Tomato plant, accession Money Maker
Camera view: horizontal (90 deg, fisheye); turntable rotation: 150 degrees
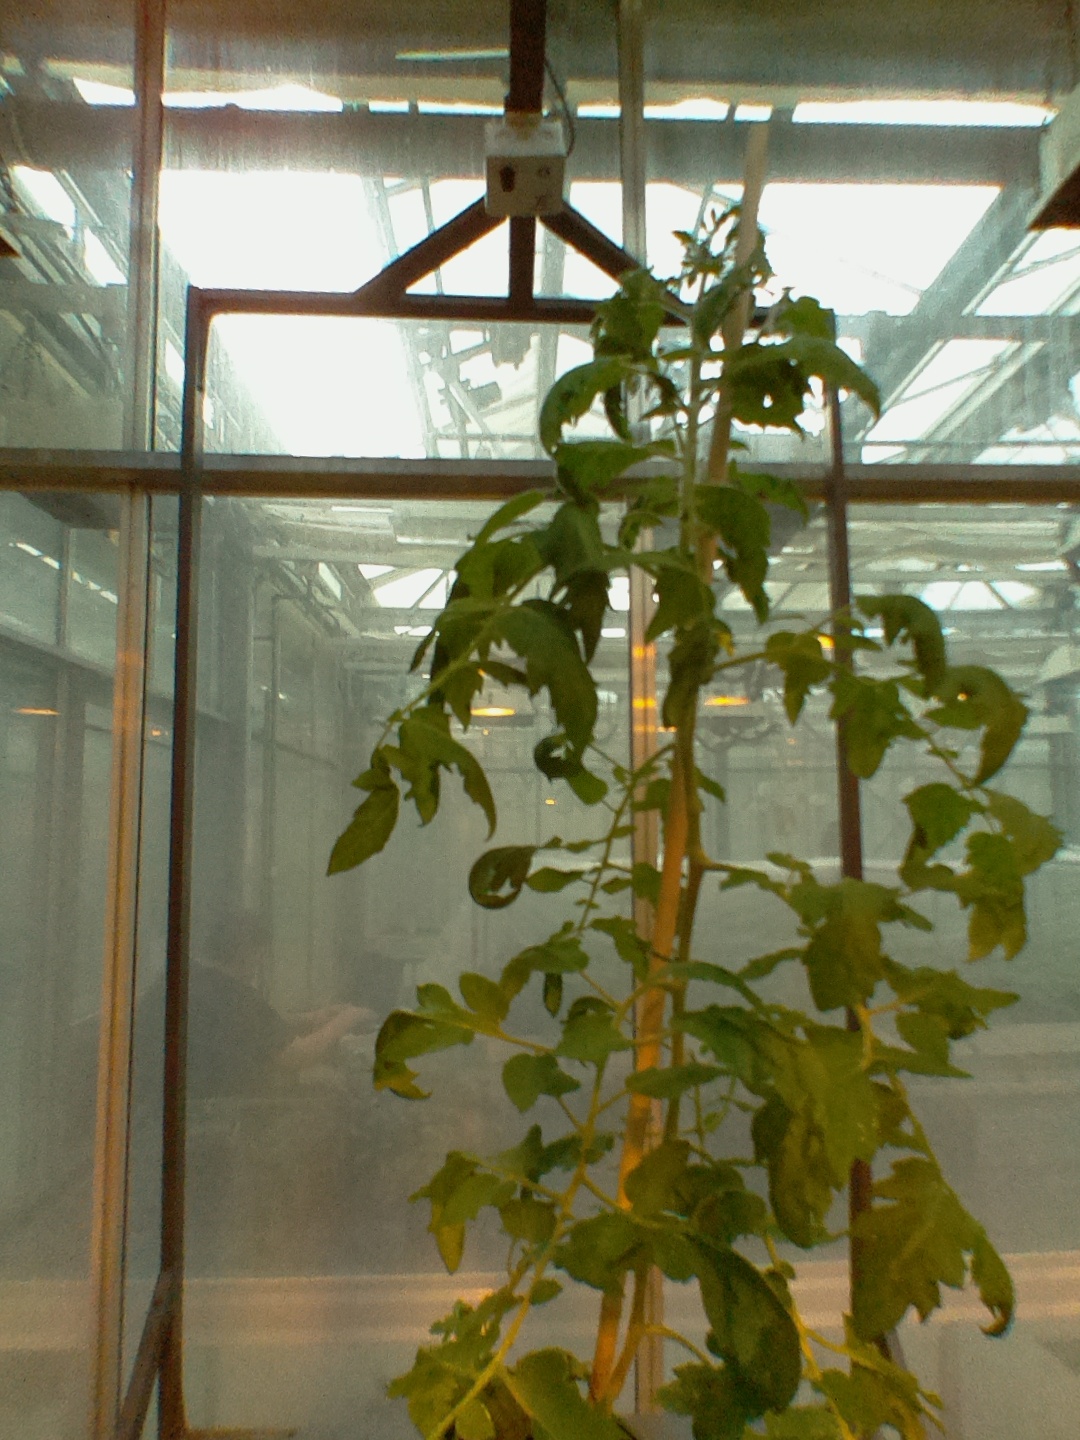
BBCH growth stage 67: Full flowering, 70%-80% of flowers open, more petals falling